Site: brandenburg
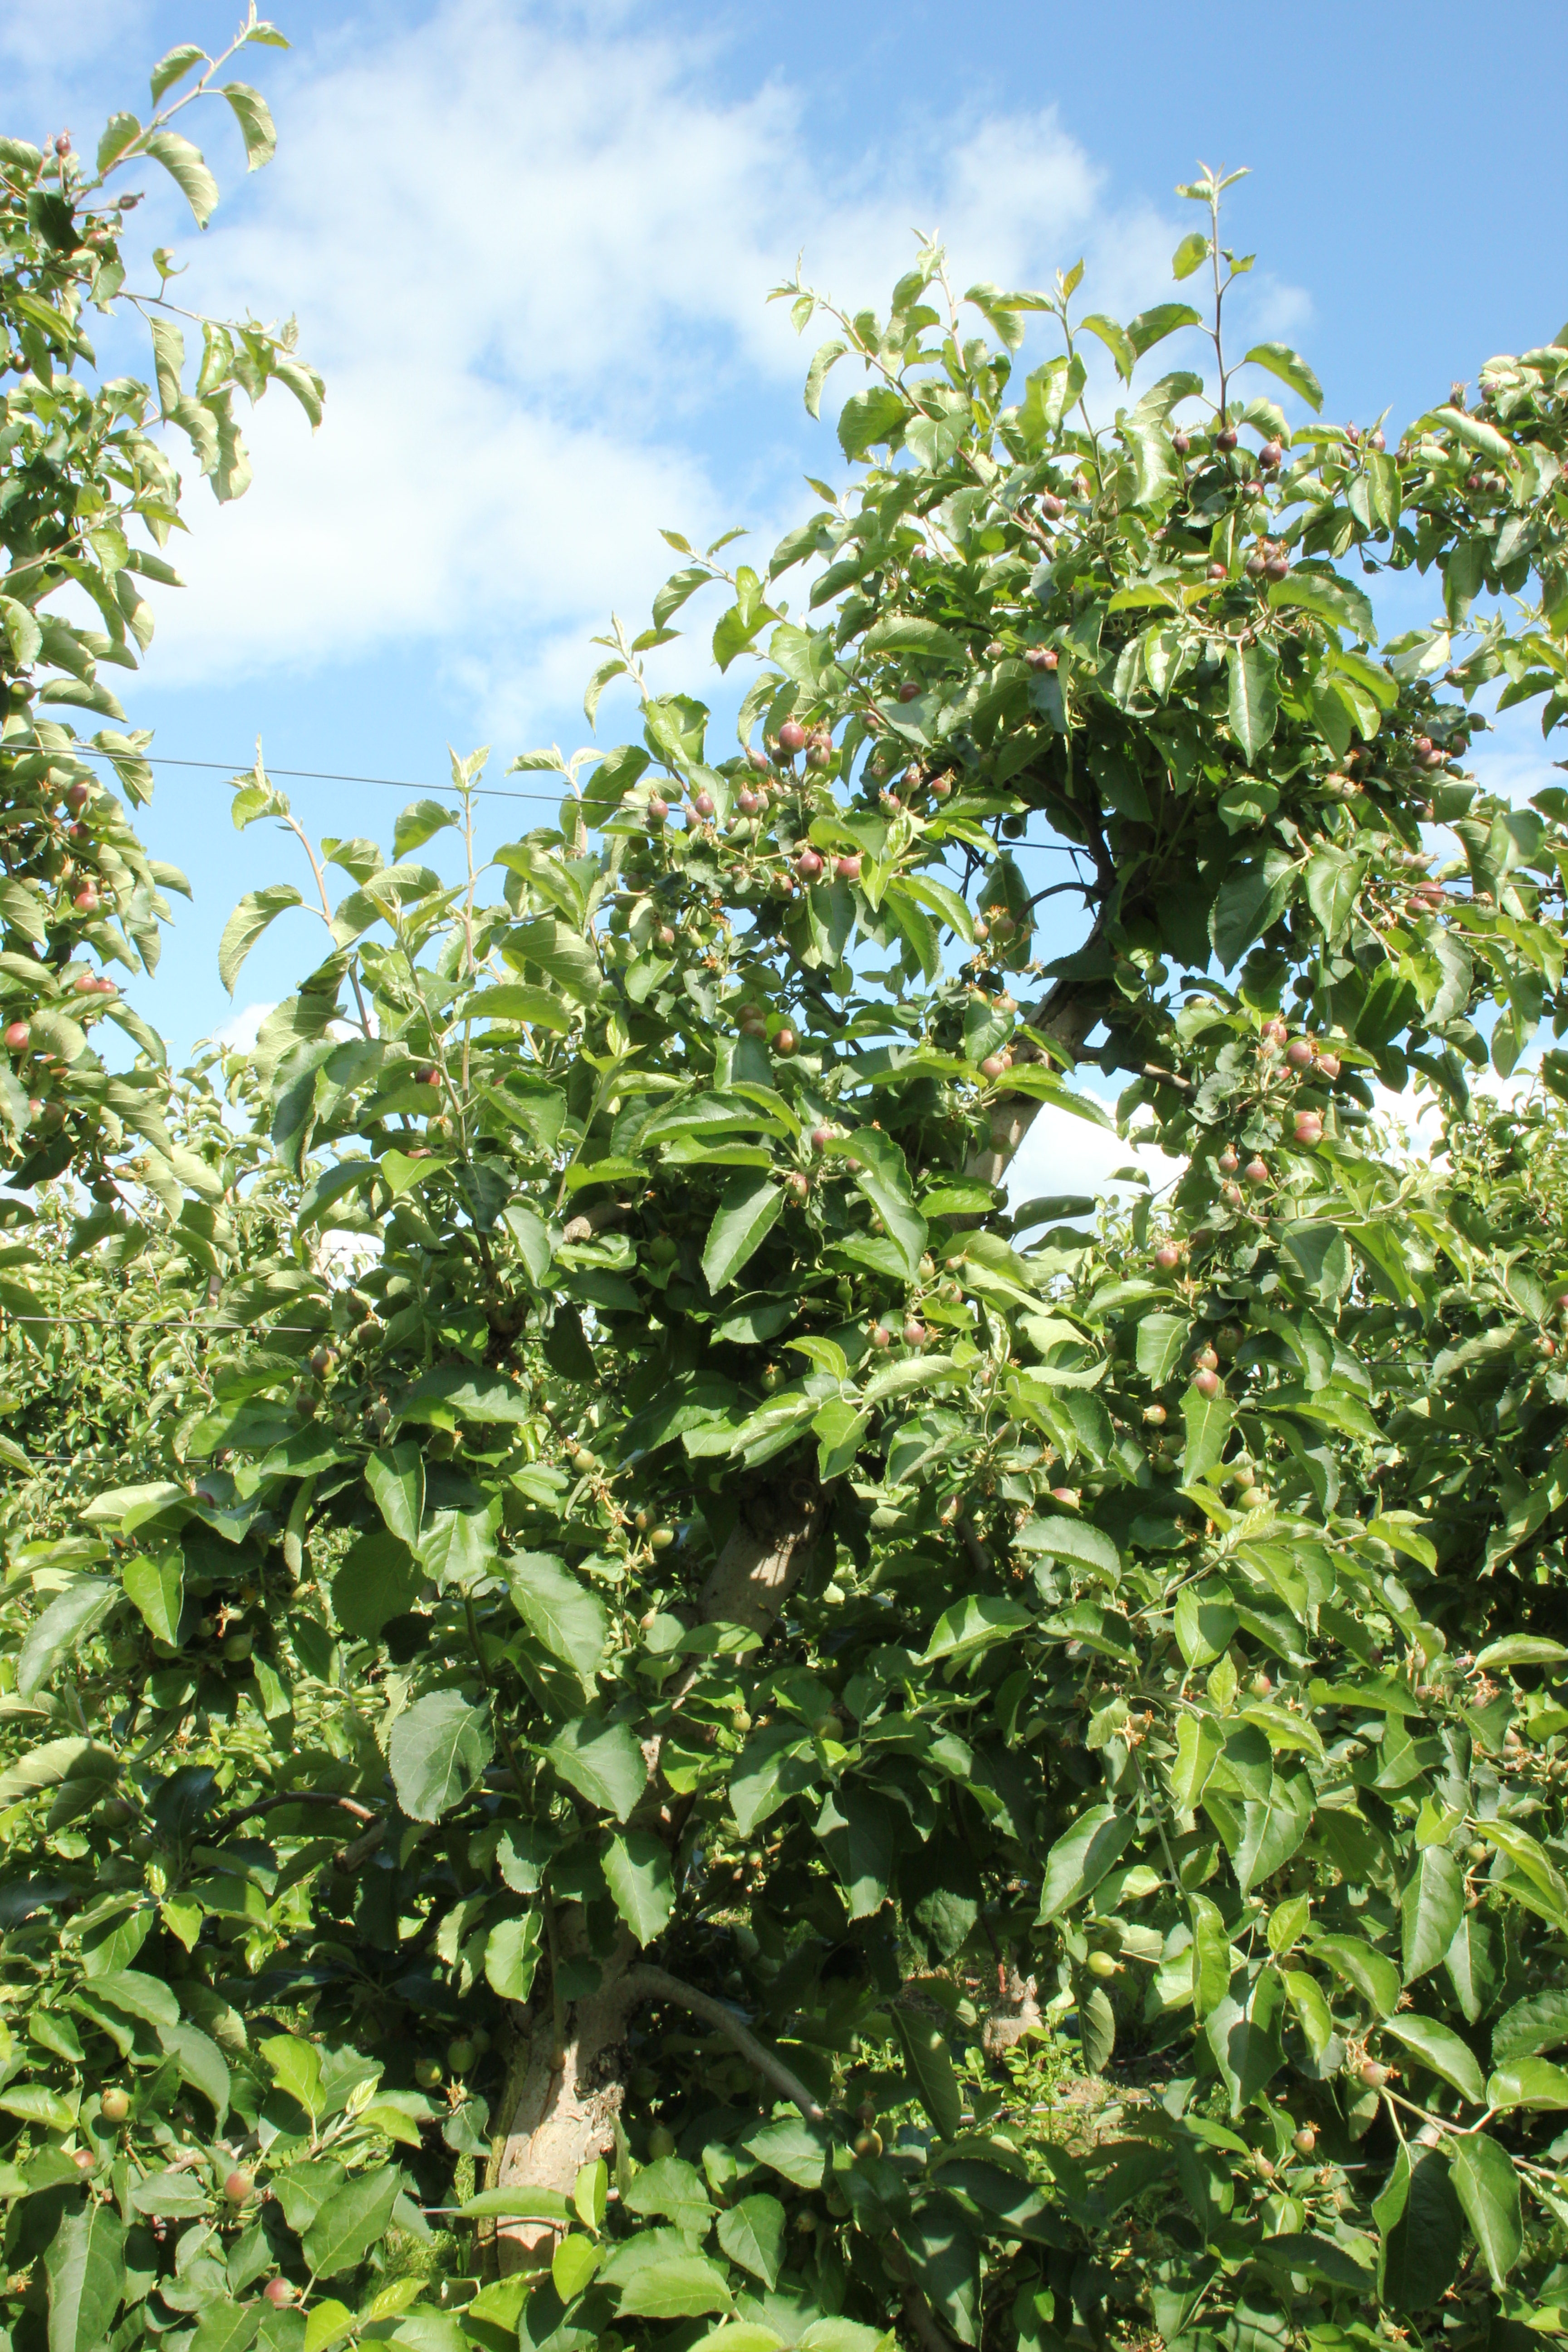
Growth stage (BBCH 72): Development of fruit